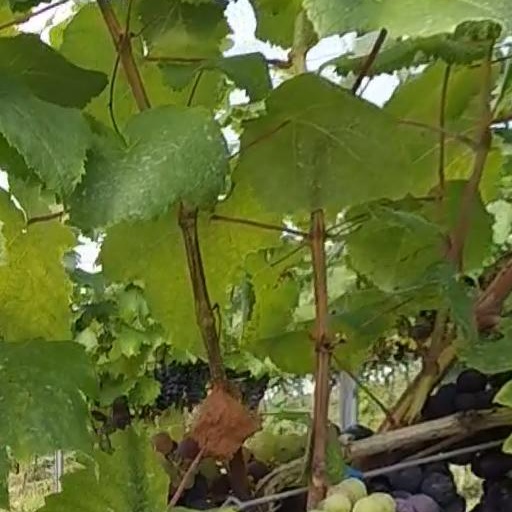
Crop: grape